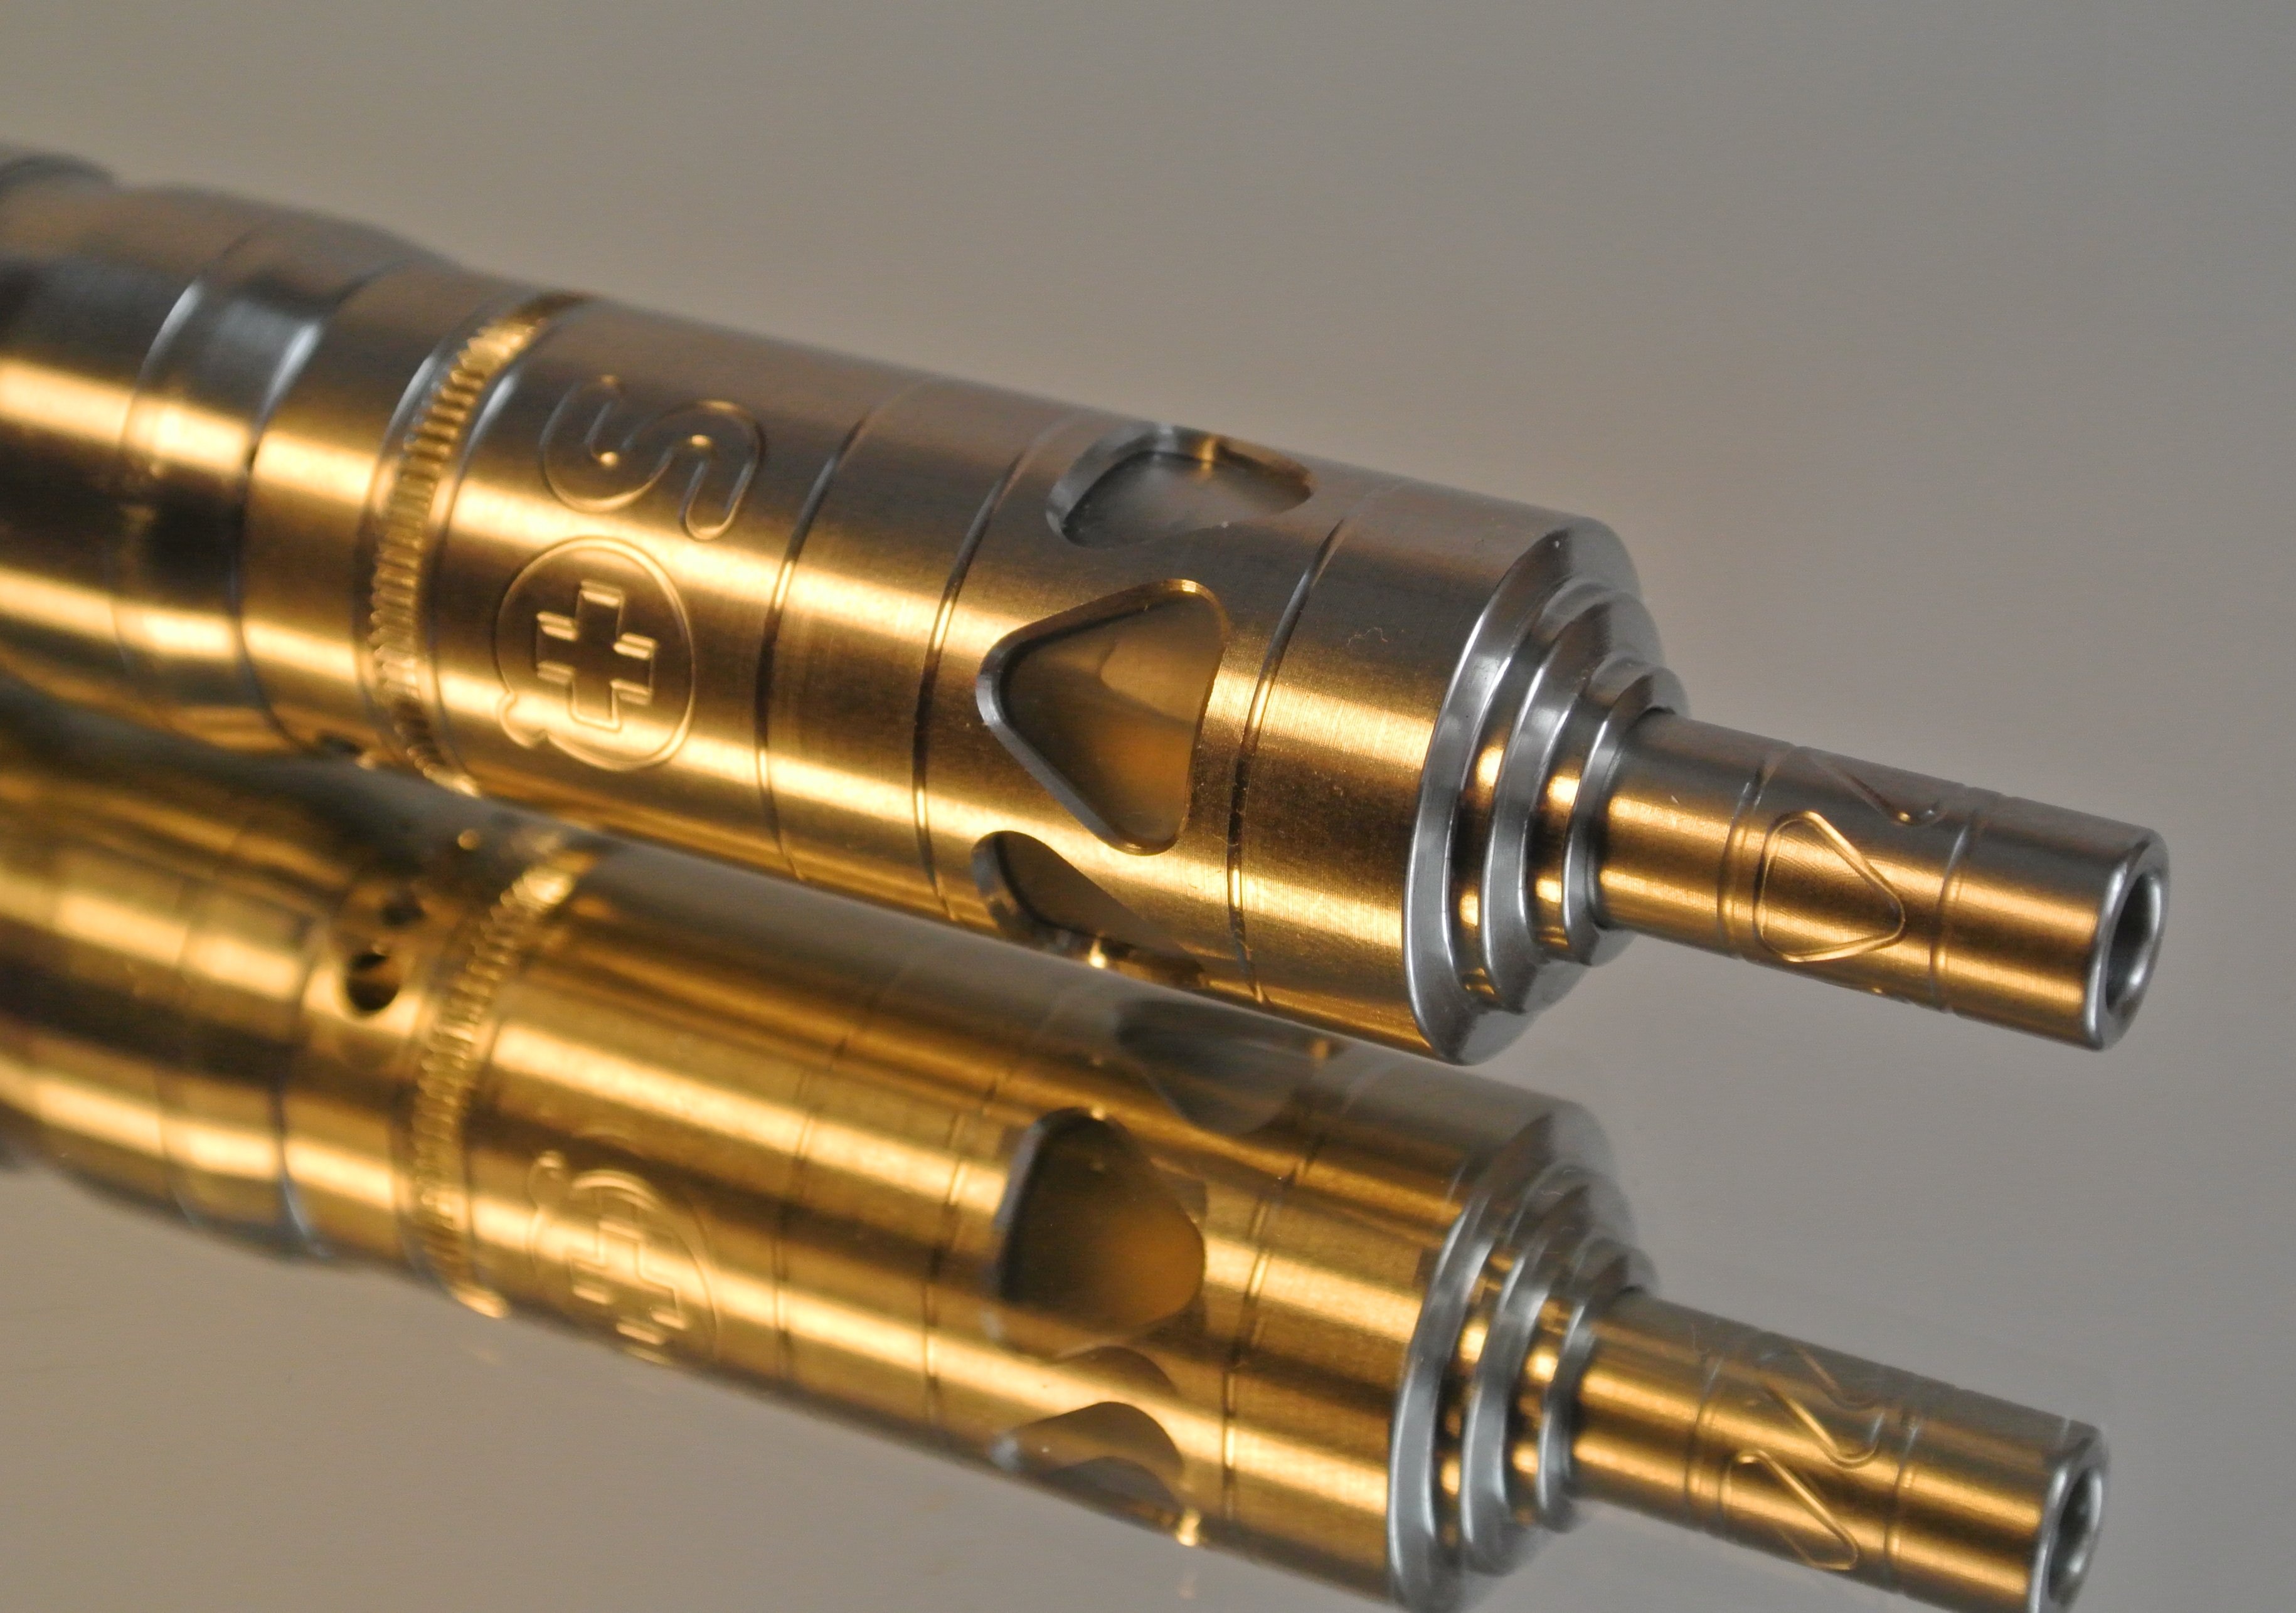
steam, metal, product, brass, ammunition, switzerland, e cigarette, gun accessory, squape